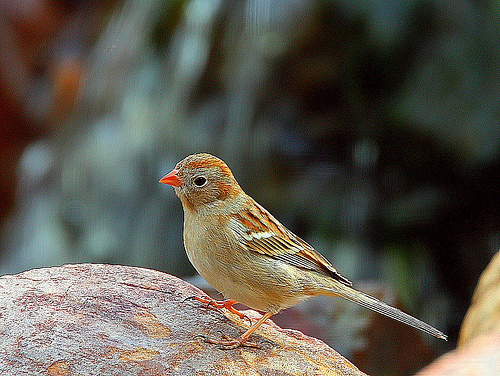
this is a brown bird with dark brown wings and an orange beak.
this little bird has a light brown belly and breast with white wingbars, and a little pointy orange bill.
this bird is brown with a short, red, stubby beak.
this bird is brown in color with a stubby orange beak, and white eye rings.
a small bird with tan and white feathers and burnt orange feathers on the head and back and a bright orange beak.
this particular bird has a yellow belly and breast and orange/brown secondariesthe bird has an orange bill that is small, and a tan belly.
this small bird has a tiny bright orange triangular beak and orange feet, a tan belly, and a striped rust orange and brown head and back, with a tail a bit over a third the length of its body.
this bird is brown and orange in color, and has a stubby orange beak.
this is a small green bird, with 1 white wingbar, and a pointed bill.
Species: Field Sparrow